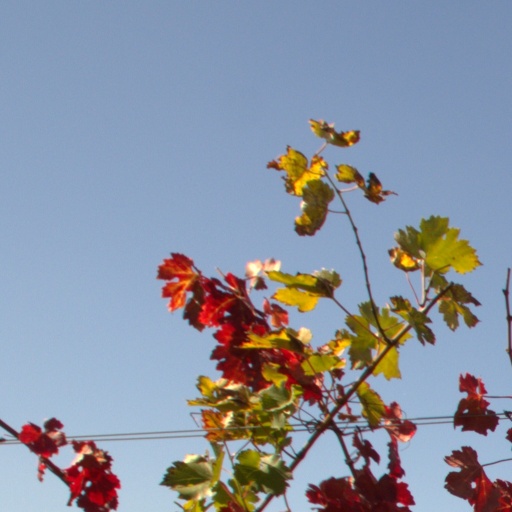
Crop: grape